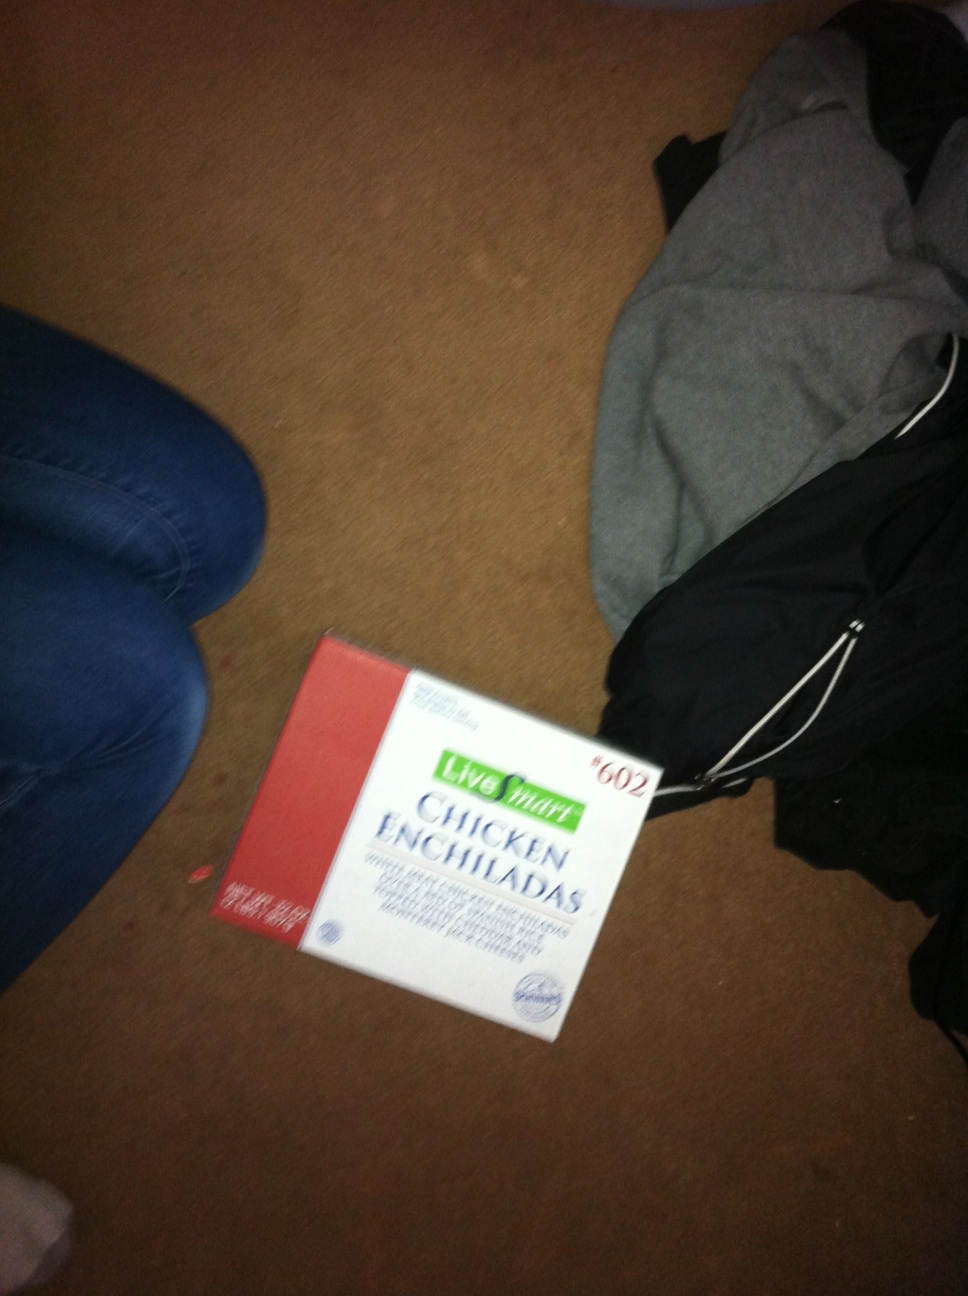Question: What is this?
Answer: chicken enchiladas